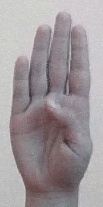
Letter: kaaf